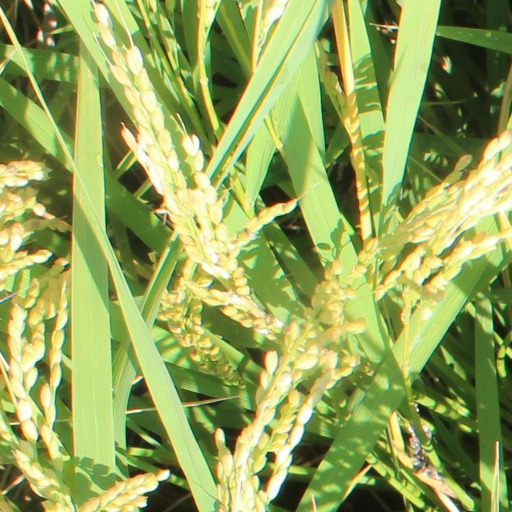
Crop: rice